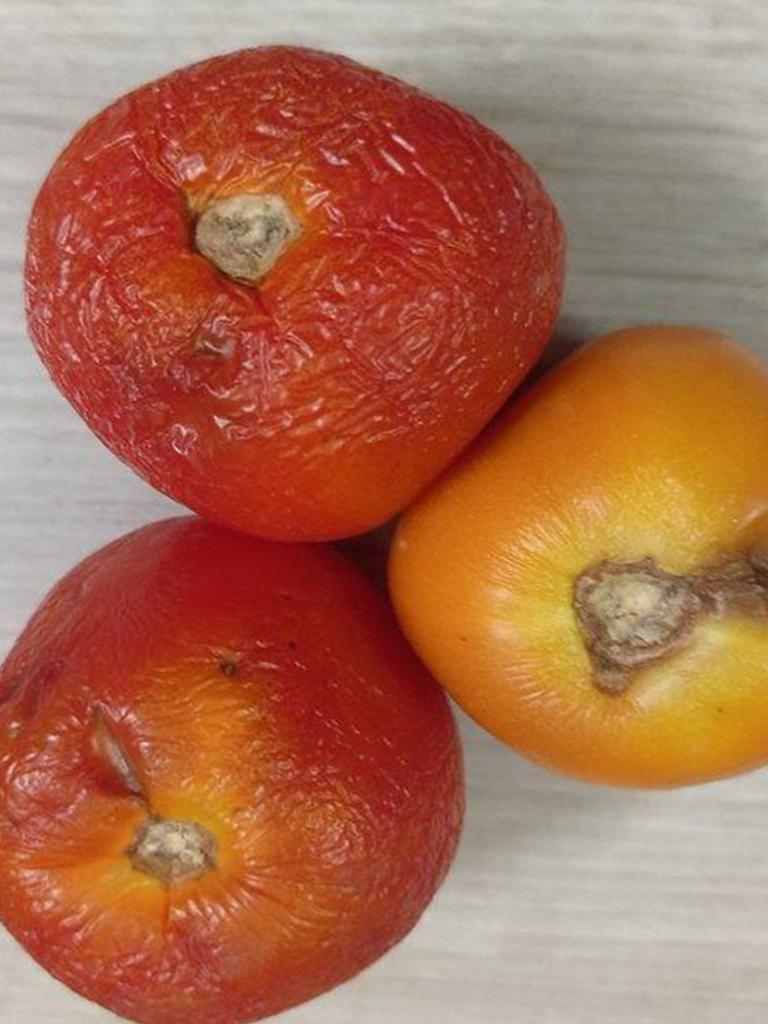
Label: Rotten